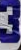
Number: 3